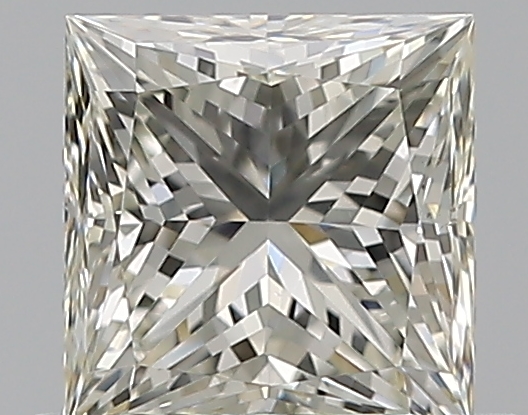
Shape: princess
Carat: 0.75
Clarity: VS2
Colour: J
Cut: EX
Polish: EX
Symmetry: VG
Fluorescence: M
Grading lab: GIA
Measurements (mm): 5.03 x 4.88 x 3.6